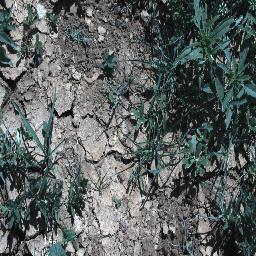
Label: negative